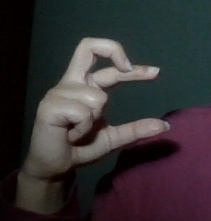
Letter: thal